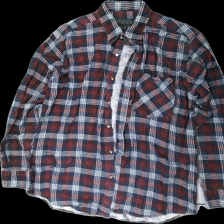
View: front
Type: Shirt
Category: Men
Brand: Not in the list
Brand text on label: good reaction
Colors: Blue, Red, White
Material: ?
Pattern: Checkered print
Cut: Regular
Size: XL
Season: All
Damage location: top right
Price range: <50
Recommended usage: Export
Description: rutig flanell skjorta, mycket urtvättad